Alexandra Hills, Queensland

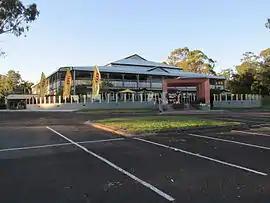
Alexandra Hills hotel, 2013

Alexandra Hills is a residential locality in the City of Redland, Queensland, Australia. In the , Alexandra Hills had a population of 16,472 people.